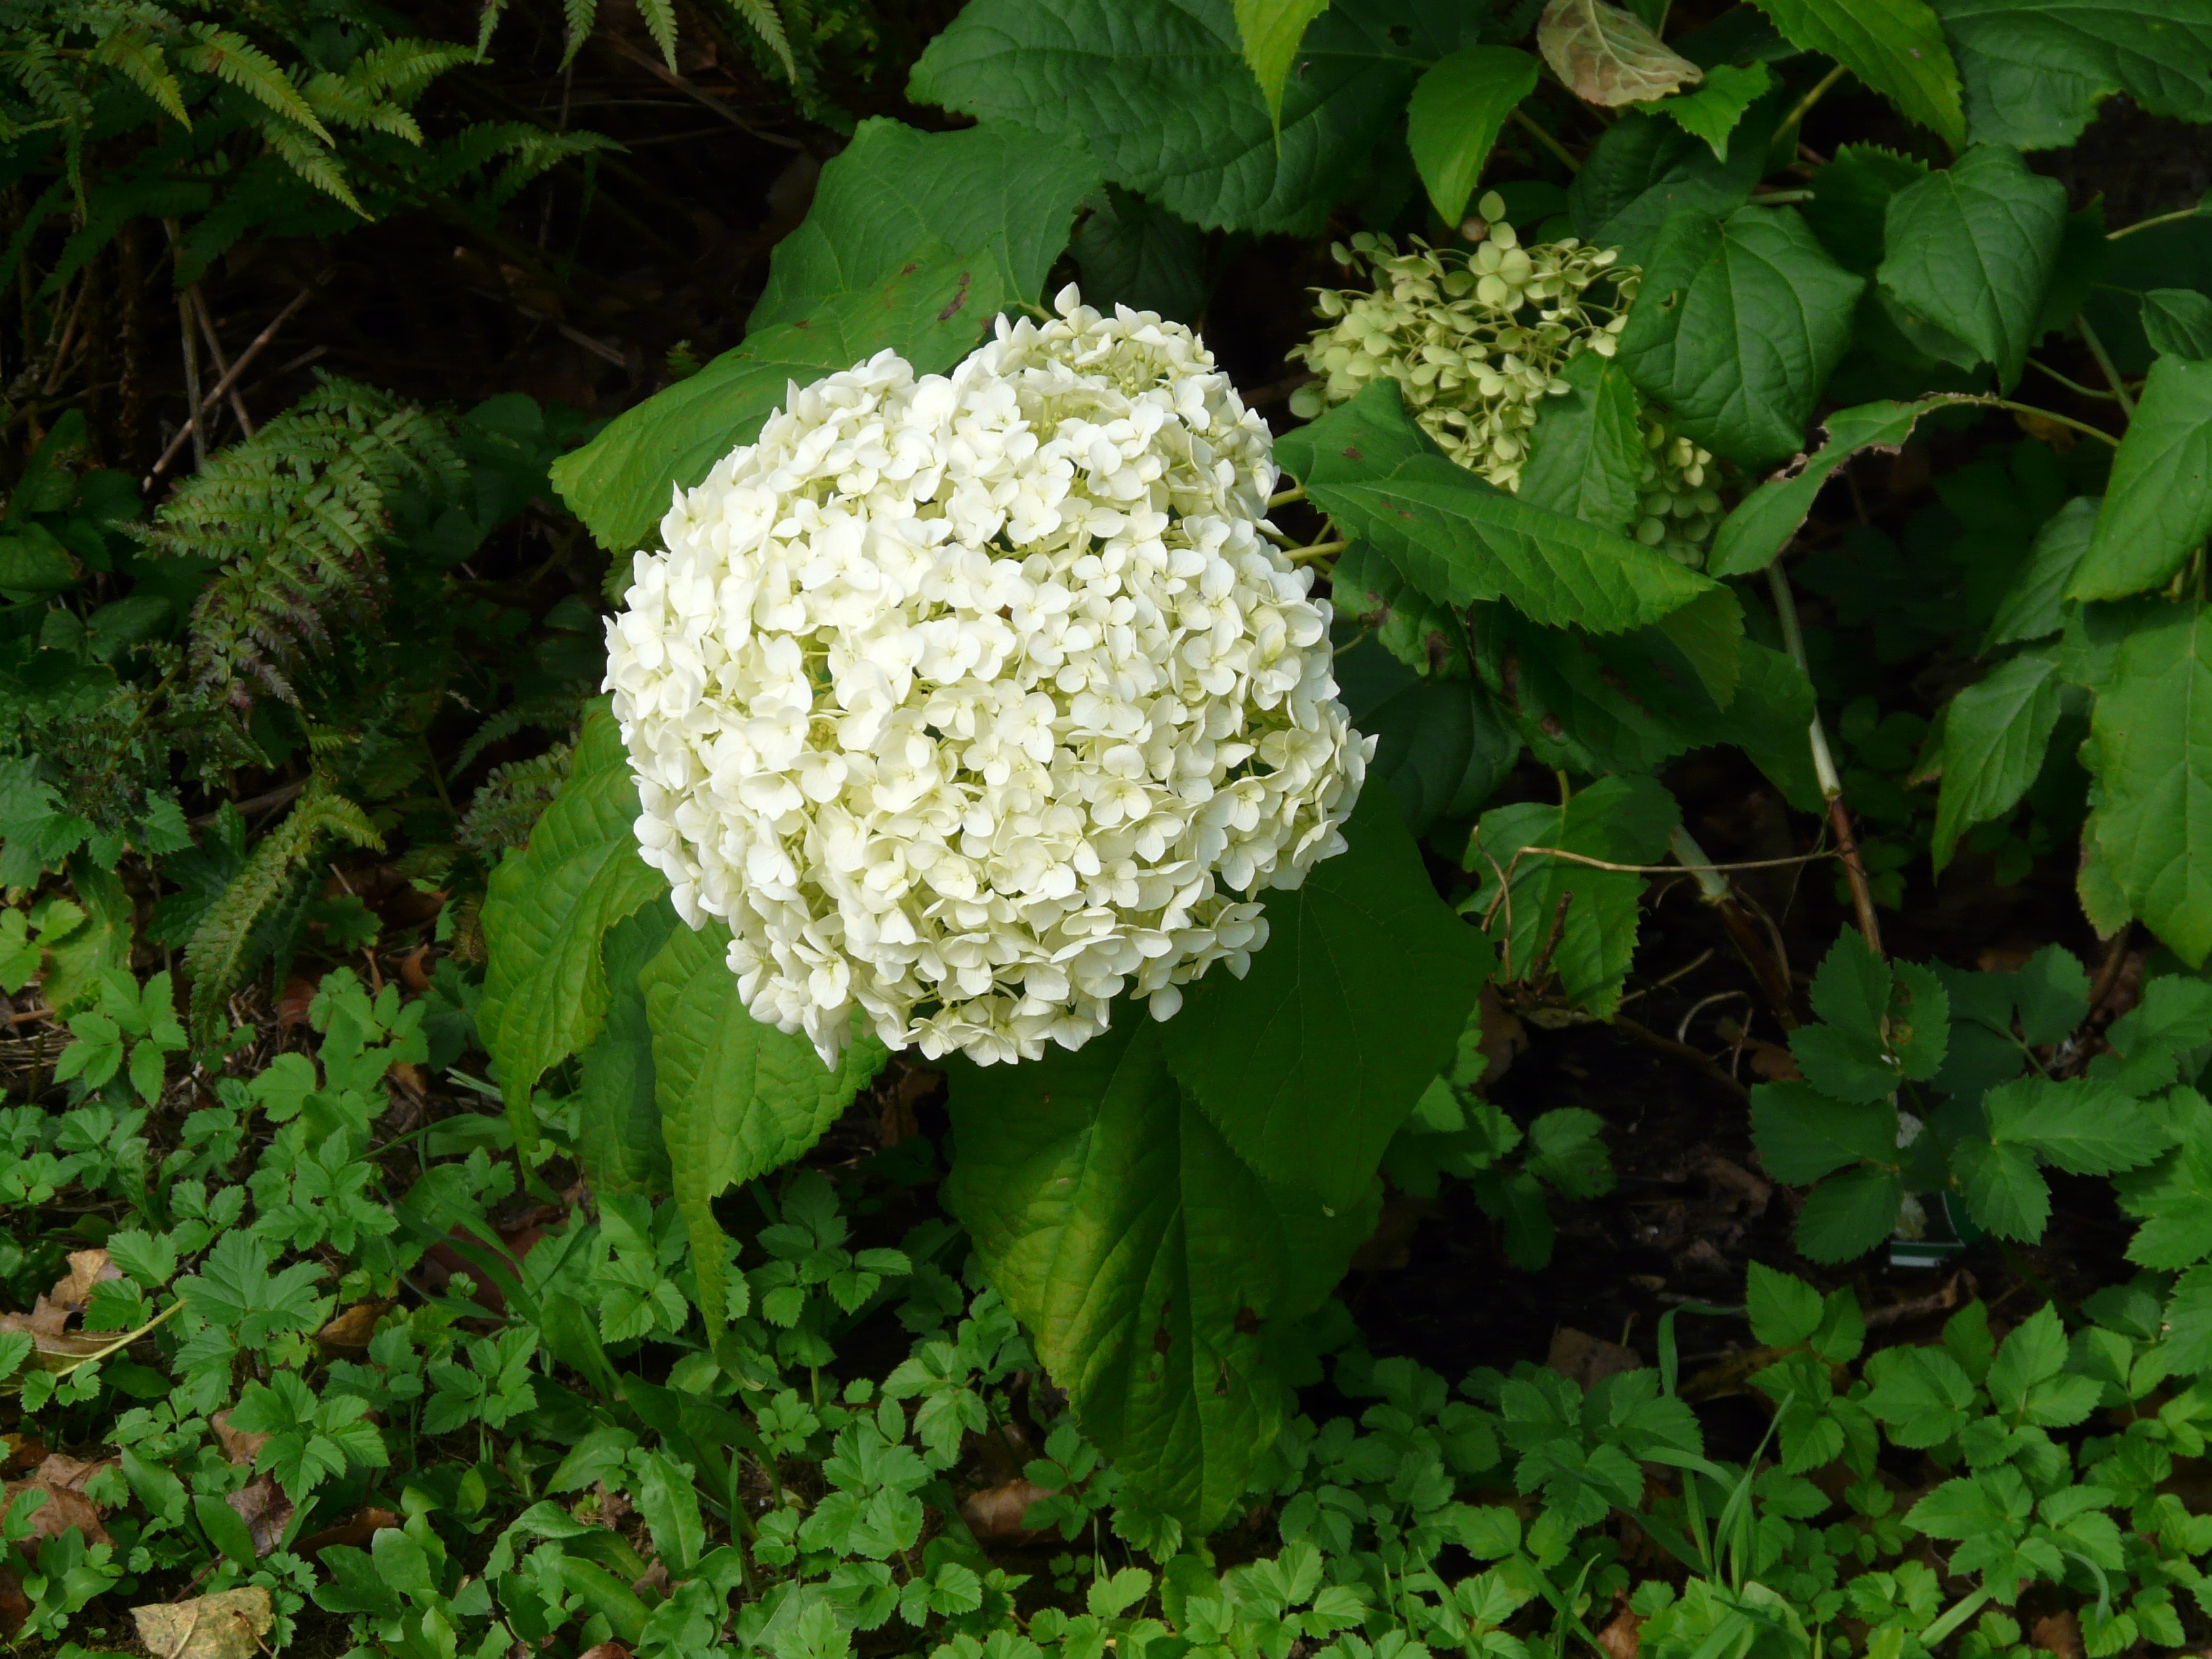
blossom, plant, white, leaf, flower, bloom, green, produce, botany, flora, hydrangea, flowers, shrub, viburnum, ornamental shrub, sepals, hydrangeas, inflorescence, flowering plant, greenhouse hydrangea, hydrangea macrophylla, hydrangeaceae, guelder rose, land plant, display apparatus, schirmf rmig